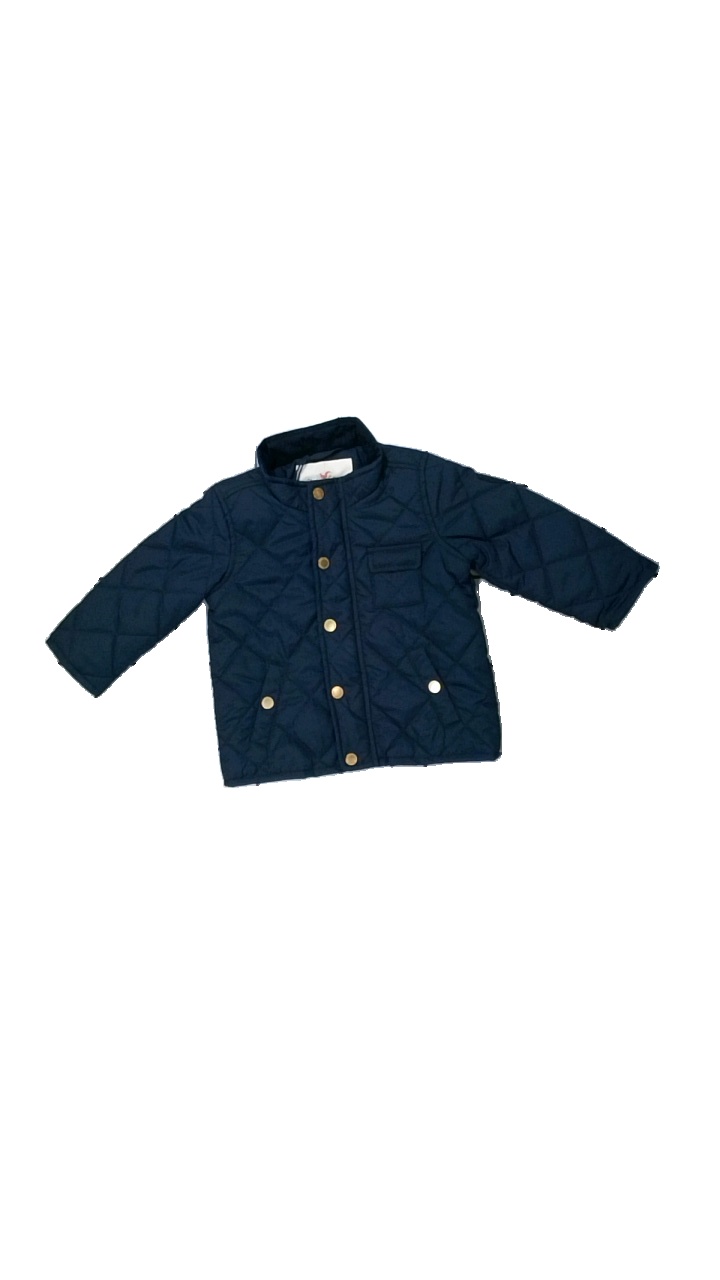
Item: Jacket (Children)
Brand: Holly And Whyte (lindex)
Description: blå jacka
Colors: Blue
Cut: Regular
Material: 100% polyester
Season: Autumn
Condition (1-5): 5
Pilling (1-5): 5
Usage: Reuse
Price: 50-100